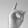
ASL letter: D